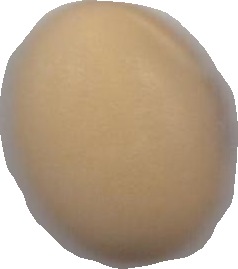
Variety: Anjasmoro